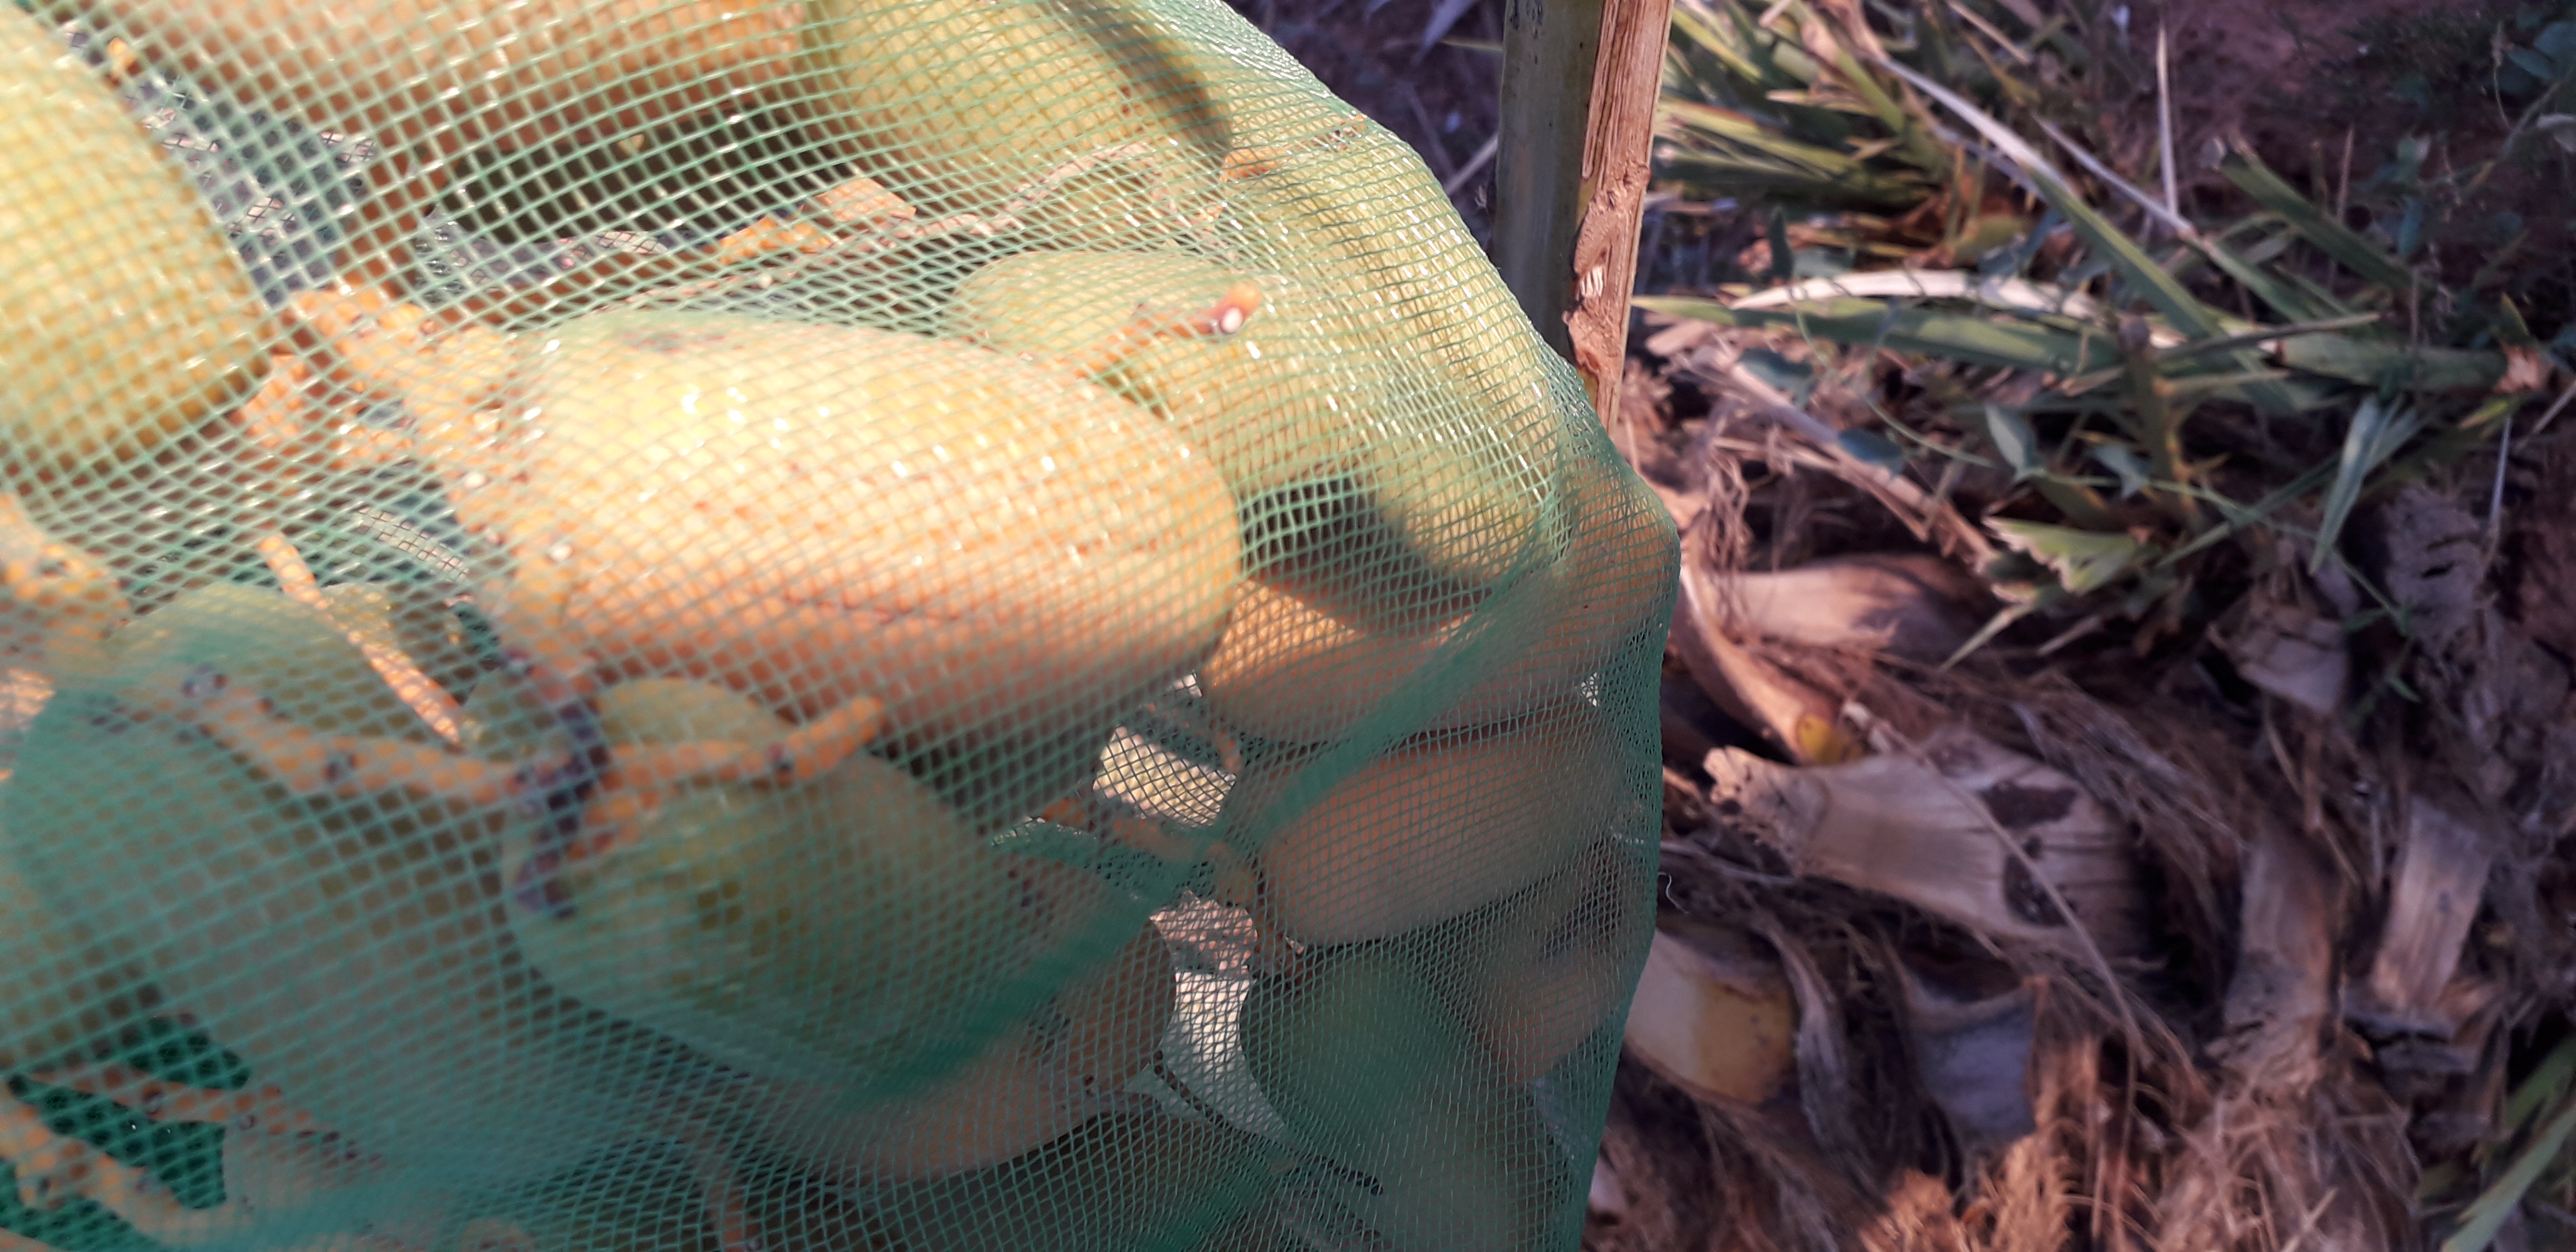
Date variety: Boumajhoul